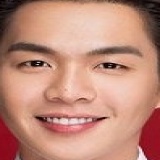
diễn viên Trương Nhược Quân